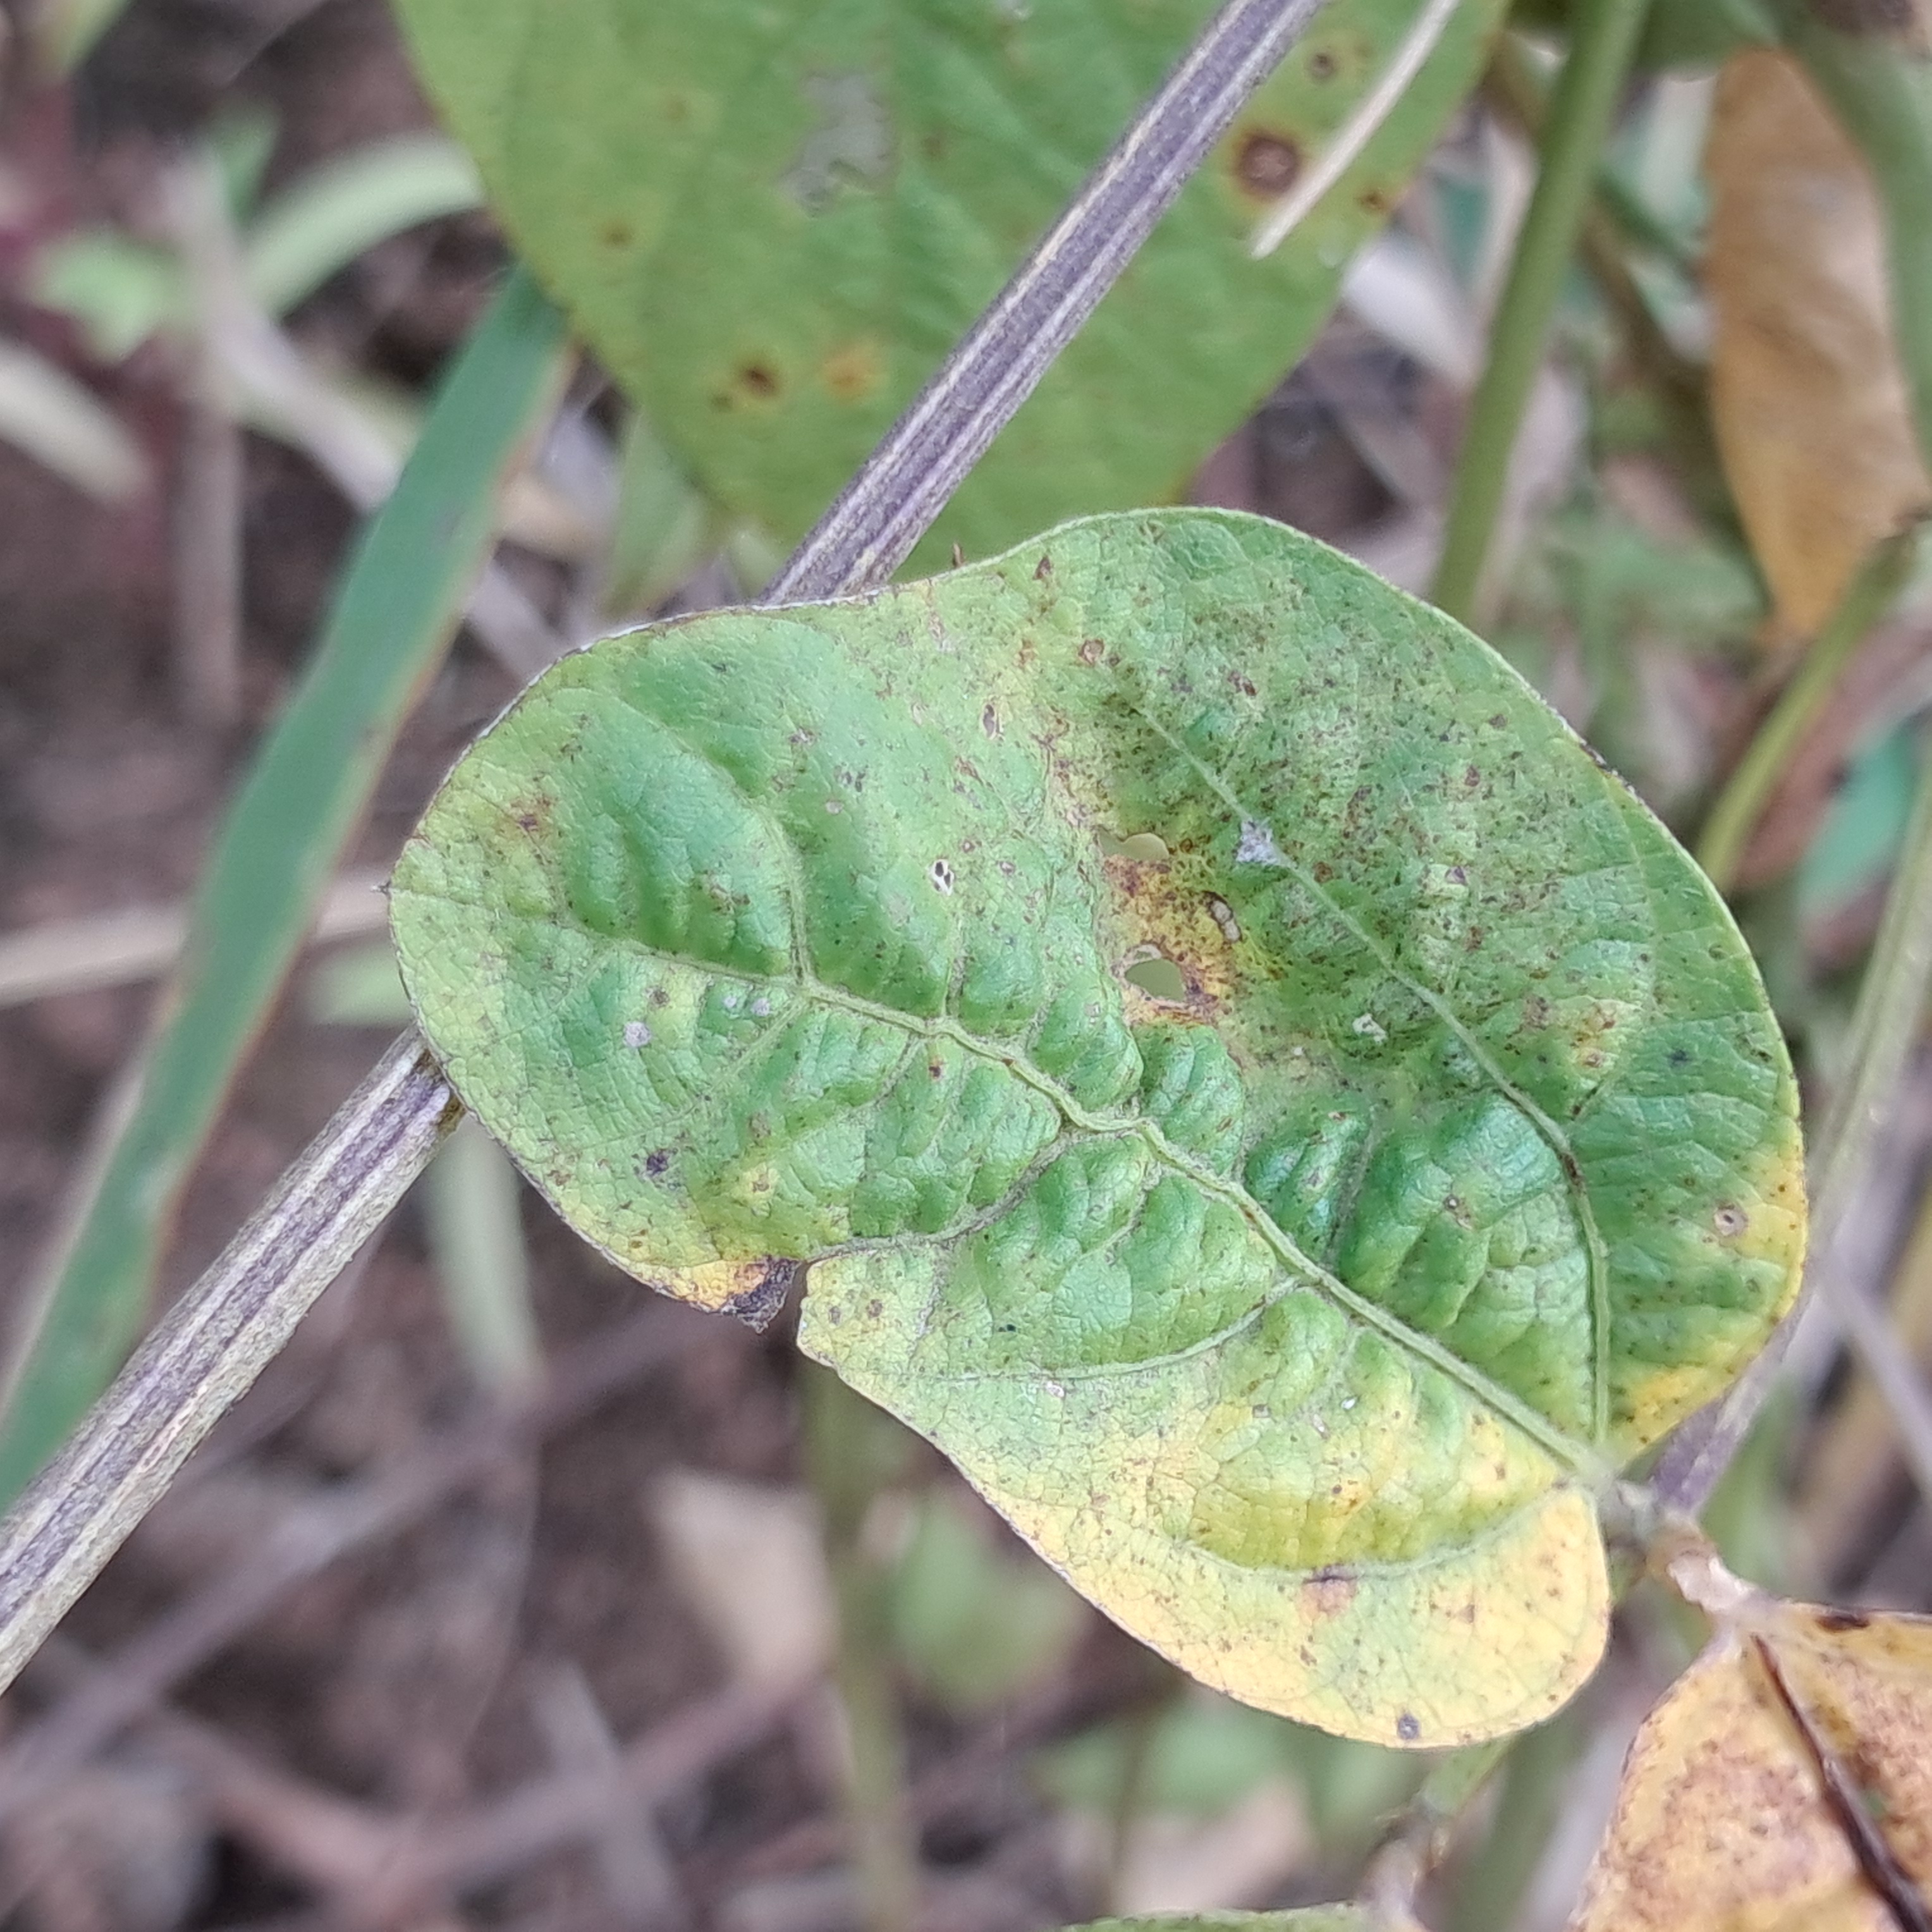
Label: Mosaic